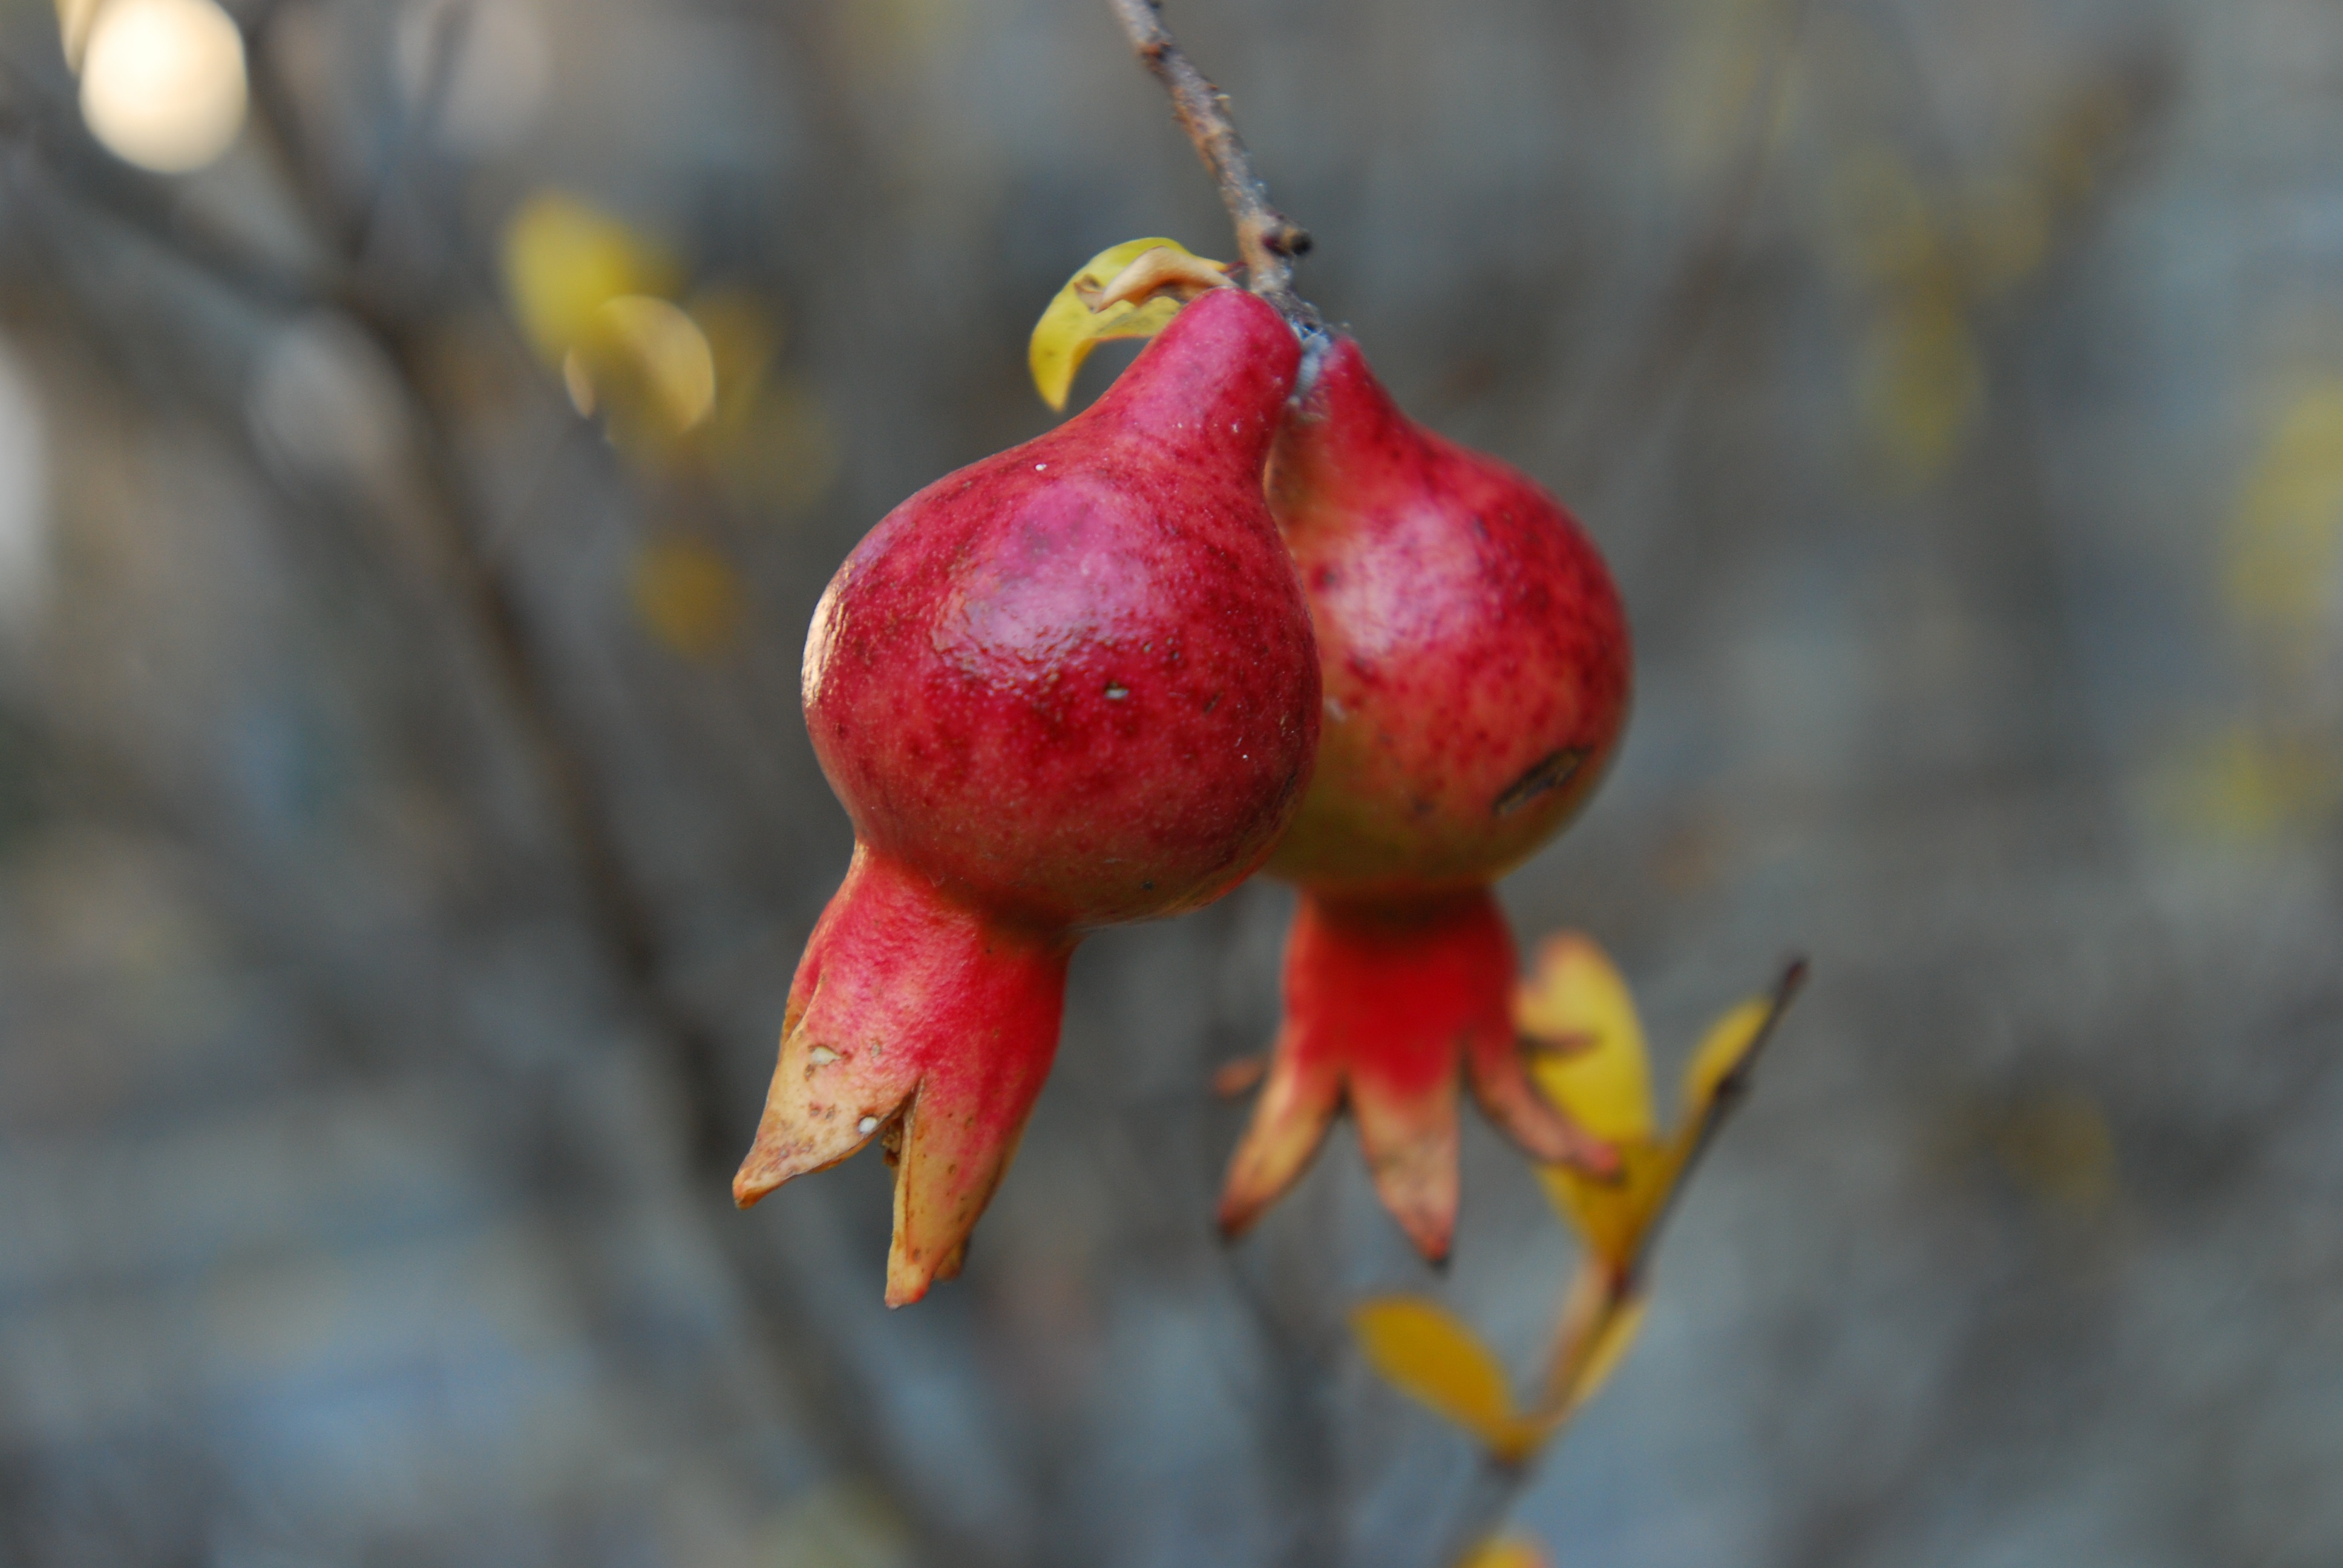
nature, branch, plant, fruit, leaf, flower, food, red, produce, autumn, botany, flora, pomegranate, beautiful, macro photography, the scenery, flowering plant, land plant